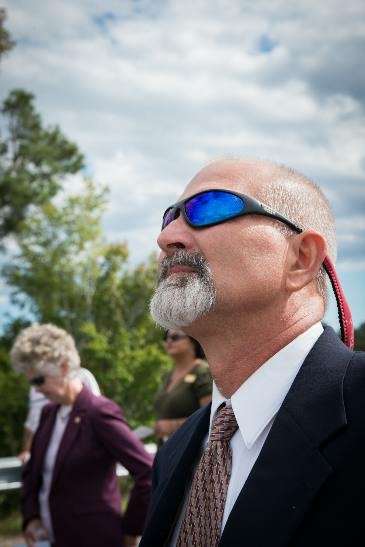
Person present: Yes